Viva Rapid Transit

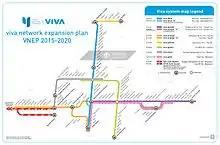
Viva Network Expansion Plan (VNEP)

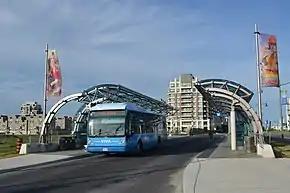
The first Viva station at Warden

The Viva Network Expansion Plan (VNEP) was York Region's plan to expand the size of Viva's bus rapid transit network. Beginning 2015 through to 2020, the system would have expanded to include six full-service lines and one rush hour line. These expansion plans would have complemented the region's new bus rapidways and subway lines as they opened.